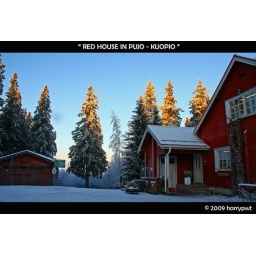
red wooden house in pujo - kuopio